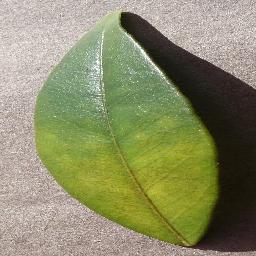
Label: Orange___Haunglongbing_(Citrus_greening)